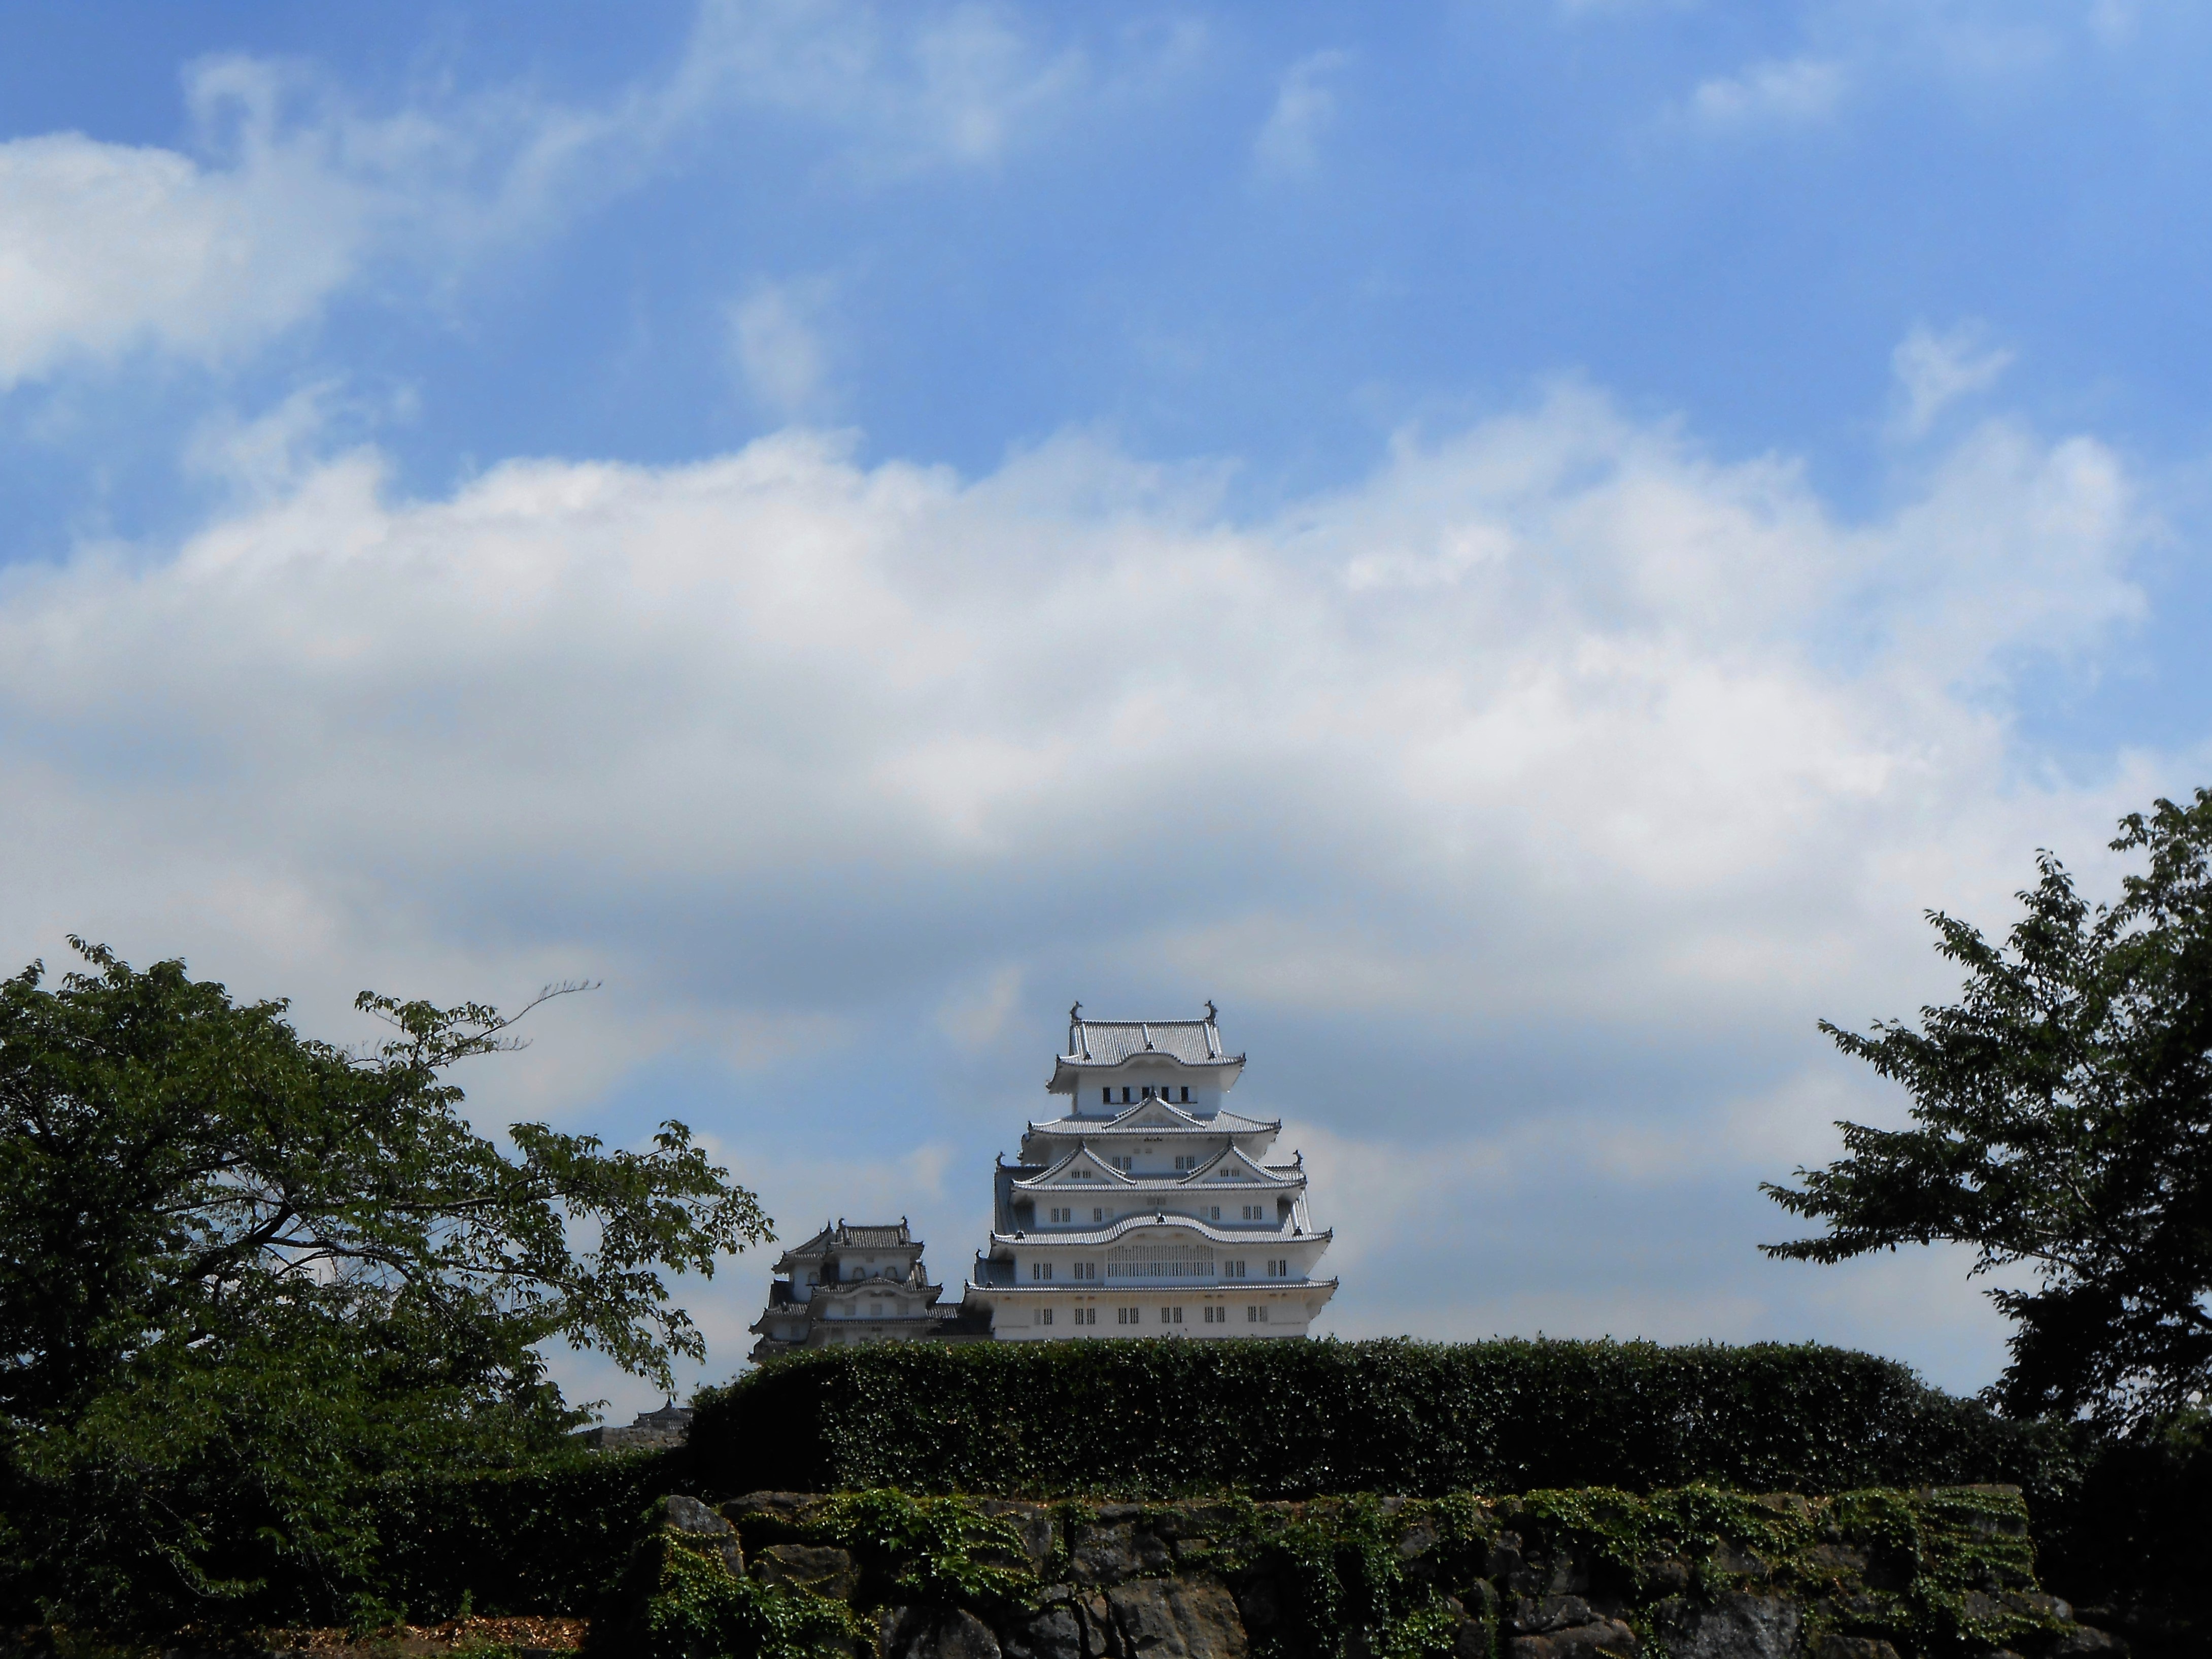
tree, cloud, sky, hill, monument, tower, landmark, japan, ruins, himeji, rural area, himeji castle